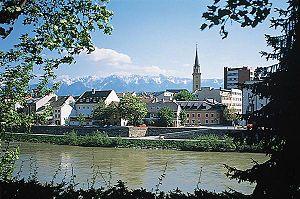
Villes d'Autriche de plus de 10 000 habitants :